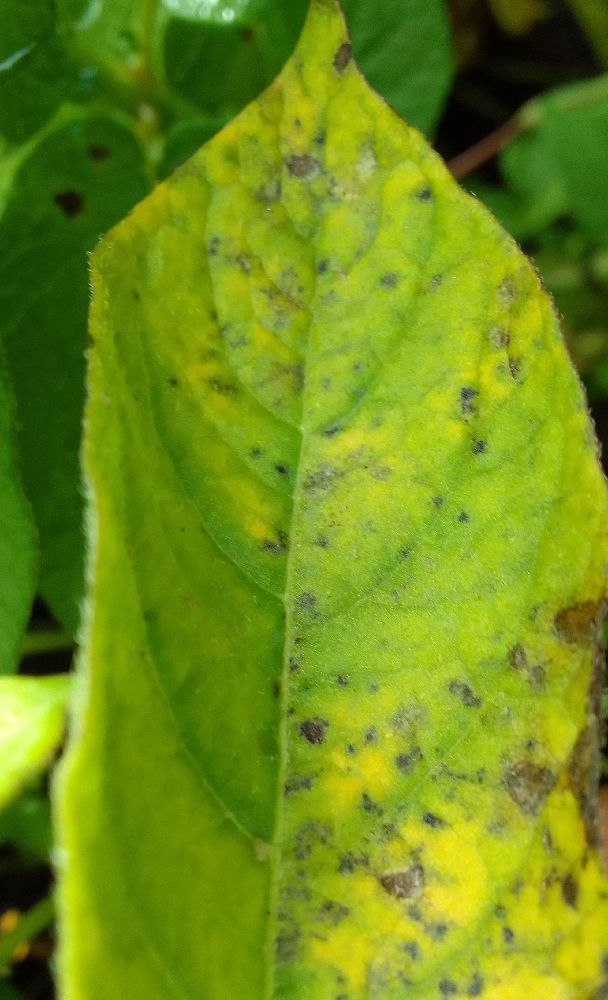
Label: Early blight